Rainbow Grocery Cooperative

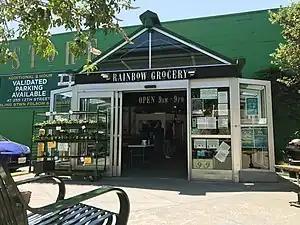

Rainbow Grocery Cooperative is a worker-owned and run food cooperative located in San Francisco, California. Founded in 1975, Rainbow Grocery is a member of NoBAWC and the United States Federation of Worker Cooperatives.